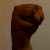
The image shows a hand gesture representing the letter 'M' in Indian Sign Language.